Hajee Mohammad Danesh Science & Technology University

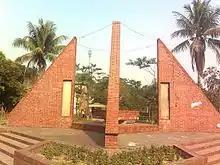
Saheed Minar at HSTU

Three years of research under Md. Hasanuzzaman, chairman of the Genetics and Plant Breeding Department, led in 2014 to two new varieties of sweet pumpkins. The varieties, named "Hajee" and "Danesh", are higher yielding, sweeter, and have less fiber than other varieties grown in Bangladesh.